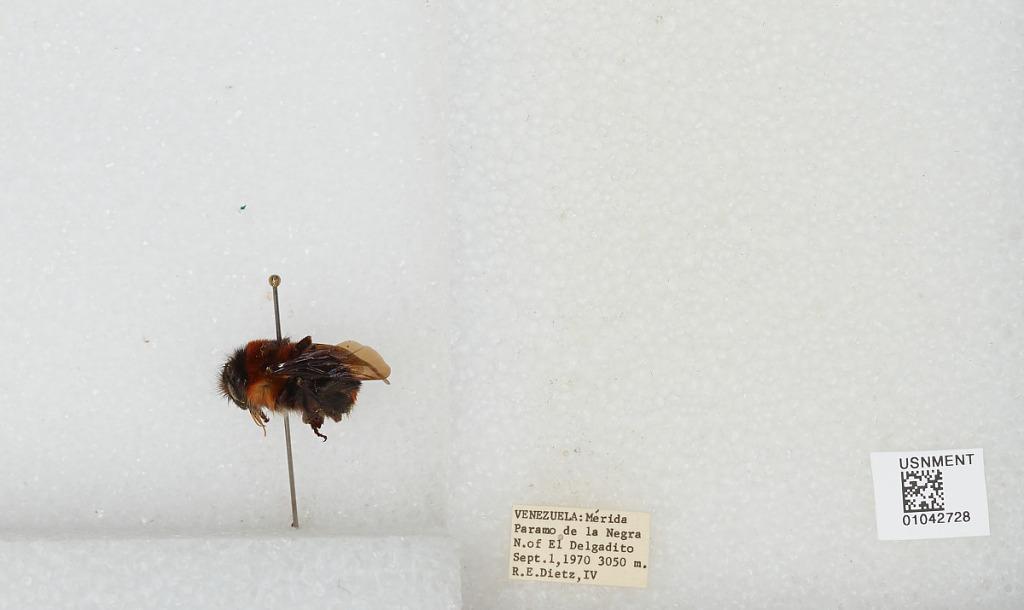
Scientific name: Bombus sp.
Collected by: R. Dietz
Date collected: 1970-9-1
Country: Venezuela
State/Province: Merida
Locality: Paramo de la Negra North of El Delgadito